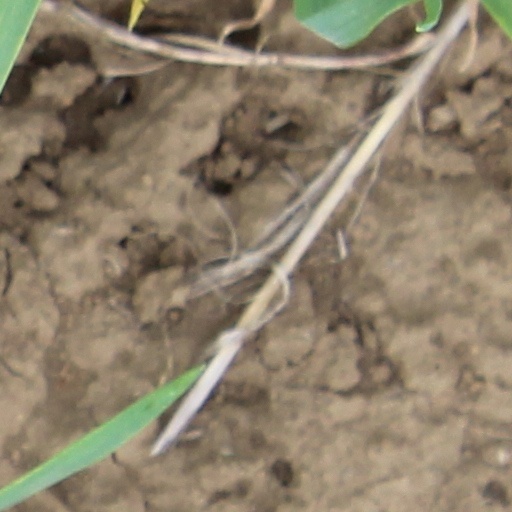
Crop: wheat